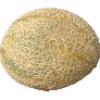
Label: cantaloupe